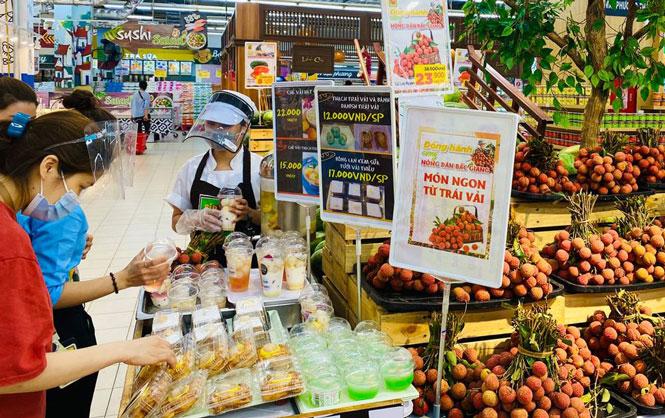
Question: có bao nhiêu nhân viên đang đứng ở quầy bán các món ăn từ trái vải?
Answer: có một nhân viên đang đứng quầy